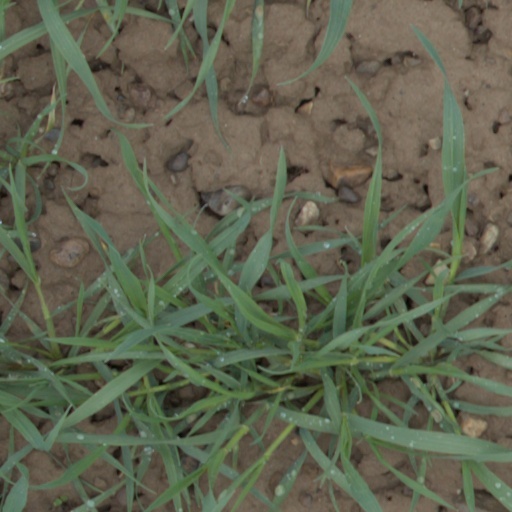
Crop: wheat